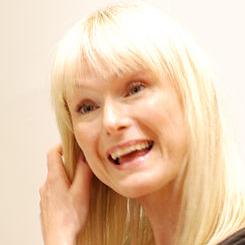
Age: 42